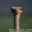
Label: bird